Amélie of Leuchtenberg

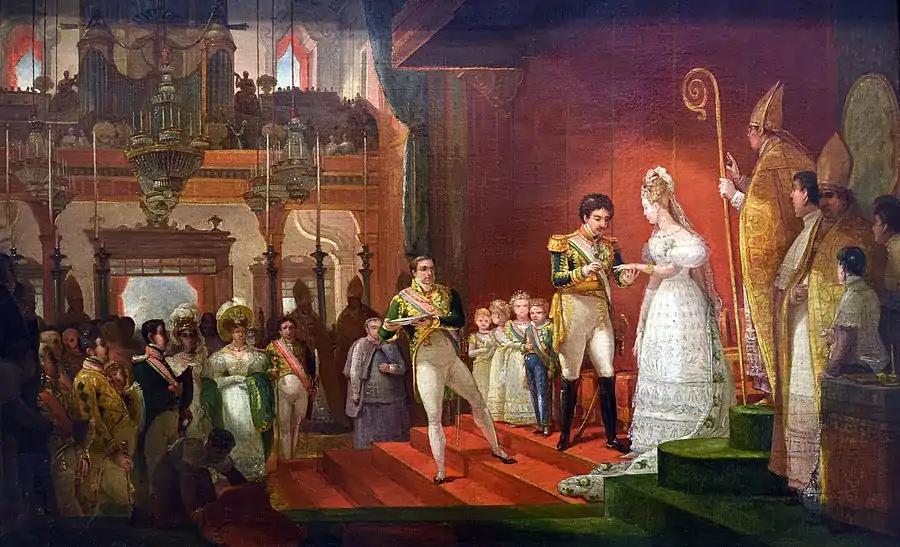
"The Emperor's Second Marriage", painted by Jean-Baptiste Debret.

After the death of his first wife, the Austrian archduchess Maria Leopoldina, in December 1826, Emperor Pedro I of Brazil (and King Pedro IV of Portugal) sent the Marquis of Barbacena to Europe to find him a second wife. His task was not easy; several factors complicated the search. First, Dom Pedro had stipulated four conditions: a good family background, beauty, virtue and culture. Conversely, the emperor of Brazil did not have a particularly good image in Europe: his relationship with the Marchioness of Santos was notorious, and few eligible princesses were expected to be eager to leave the courts of Europe to marry a widower who had a tarnished reputation as a husband, becoming step-mother to his five children. To make matters worse, the former father-in-law of Dom Pedro, Francis I of Austria, had a low opinion of his son-in-law's political views, and apparently acted to prevent a new marriage to ensure that his grandchildren would inherit the throne of Brazil if they survived infancy.